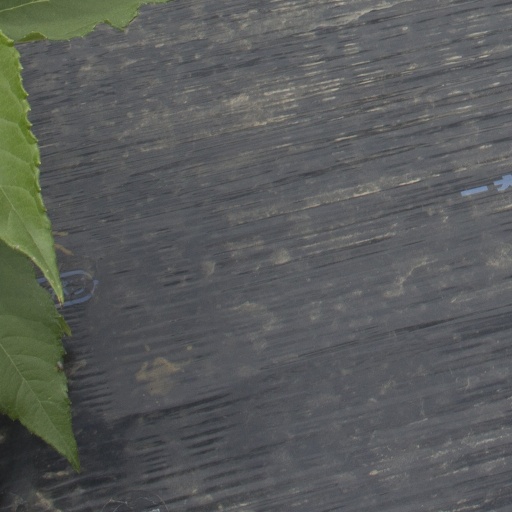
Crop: Jerusalem artichoke